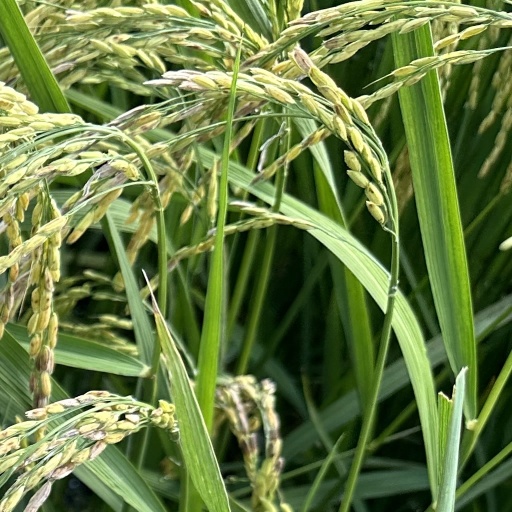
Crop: rice